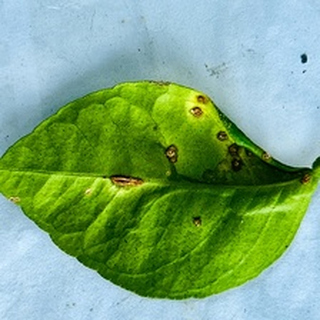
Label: lemon_anthracnose